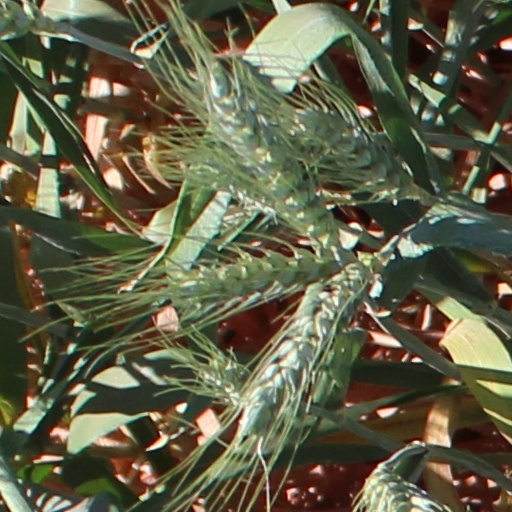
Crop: wheat